Homosexuality in ancient Egypt

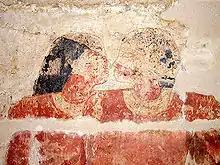
Nyankh-khnum and Khnum-hotep kissing.

The best known case of possible homosexuality in ancient Egypt is that of the two high officials Nyankh-Khnum and Khnum-hotep. Both men lived and served under pharaoh Niuserre during the 5th Dynasty (–2345 BC). Nyankh-Khnum and Khnum-hotep each had families of their own with children and wives, but when they died their families apparently decided to bury them together in the same mastaba tomb. In this mastaba, several paintings depict both men embracing each other and touching their faces nose-on-nose. These depictions leave plenty of room for speculation, because in ancient Egypt the nose-on-nose touching normally represented a kiss.